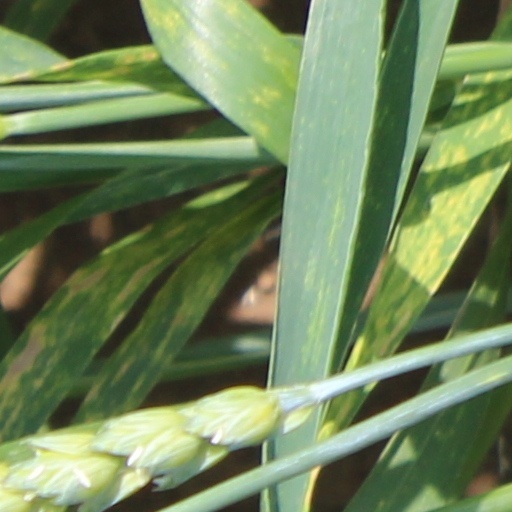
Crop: wheat